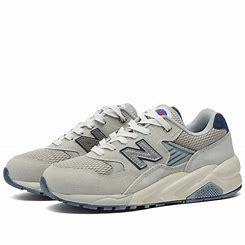
Brand: New
Model: Balance New Balance 580